David Beckham

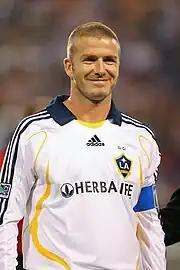
Beckham (with a blue captain's armband) became LA Galaxy captain immediately upon joining the team.

Beckham's contract with LA Galaxy took effect on 11 July, and on 13 July, he was officially unveiled as a Galaxy player at the Home Depot Center, to much fanfare and world media interest, in front of more than 5,000 gathered fans and some 700 accredited media members. Beckham chose to wear number 23. It was announced that Galaxy jersey sales had already reached a record figure of over 250,000 prior to this formal introduction.